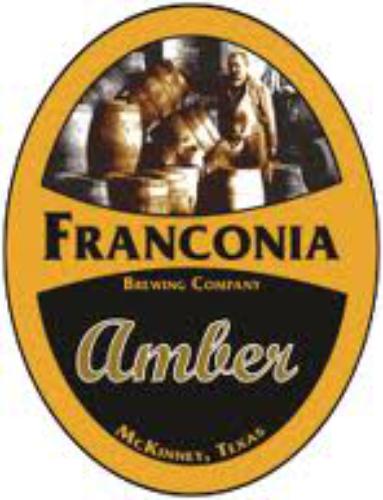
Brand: Franconia
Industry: Food